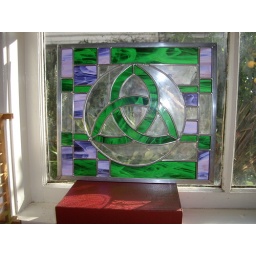
Photographed in our dining room window standing on the book Tolkien's &amp;quot;Lord Of The Rings&amp;quot;